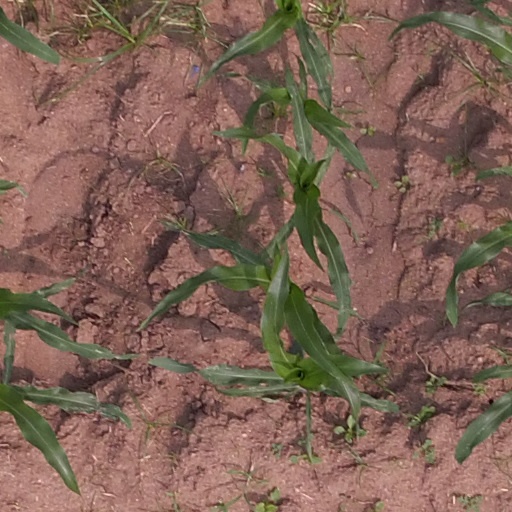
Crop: maize; corn